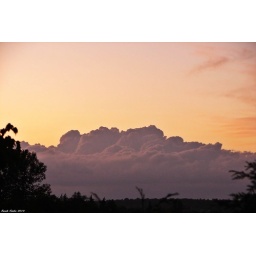
Sunset with a cloud front rolling in over the field next to our house, taken August 20, 2009